Ezcurra Inlet

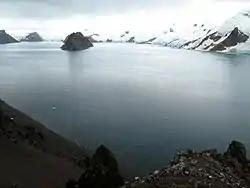
Ezcurra Inlet

Ezcurra Inlet is an inlet forming the western arm of Admiralty Bay, King George Island, in the South Shetland Islands. It was charted by the French Antarctic Expedition, 1908–10, under Jean-Baptiste Charcot, and named "Fiord Ezcurra" after Pedro de Ezcurra, an Argentine politician and Minister of Agriculture in 1908, who assisted the French expedition.